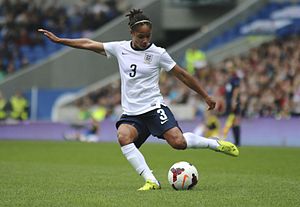
Demi Stokes
Demi Lee Courtney Stokes er en engelsk fodboldspiller der spiller for Manchester City. Hun har tidligere spillet for Sunderland i den engelske FA Women's Super League. Stokes fik debut med Englands kvindefodboldlandshold i januar 2014.